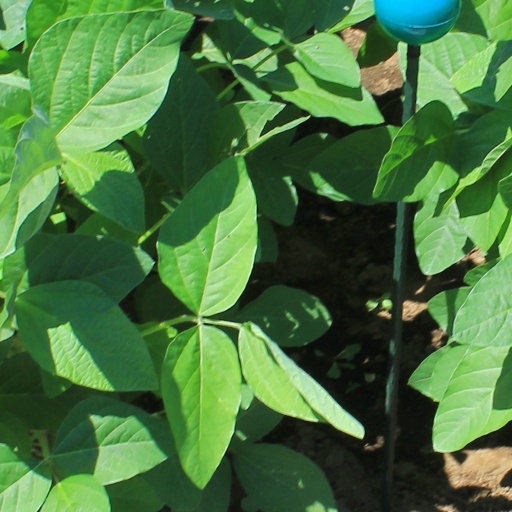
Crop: soybean